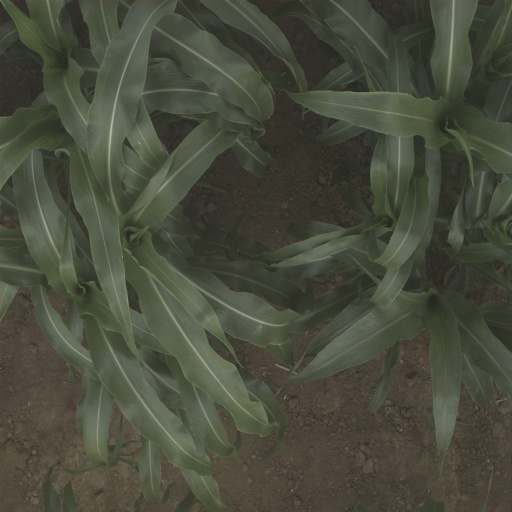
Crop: sorghum